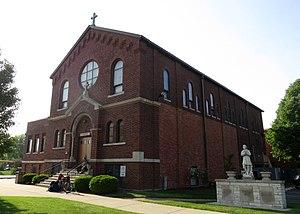
Bloomingdale est un village du comté de DuPage dans l'Illinois, aux États-Unis. Le village est incorporé le 8 octobre 1923. Addison est situé au nord du comté et à l'ouest de l'aéroport international O'Hare de Chicago.